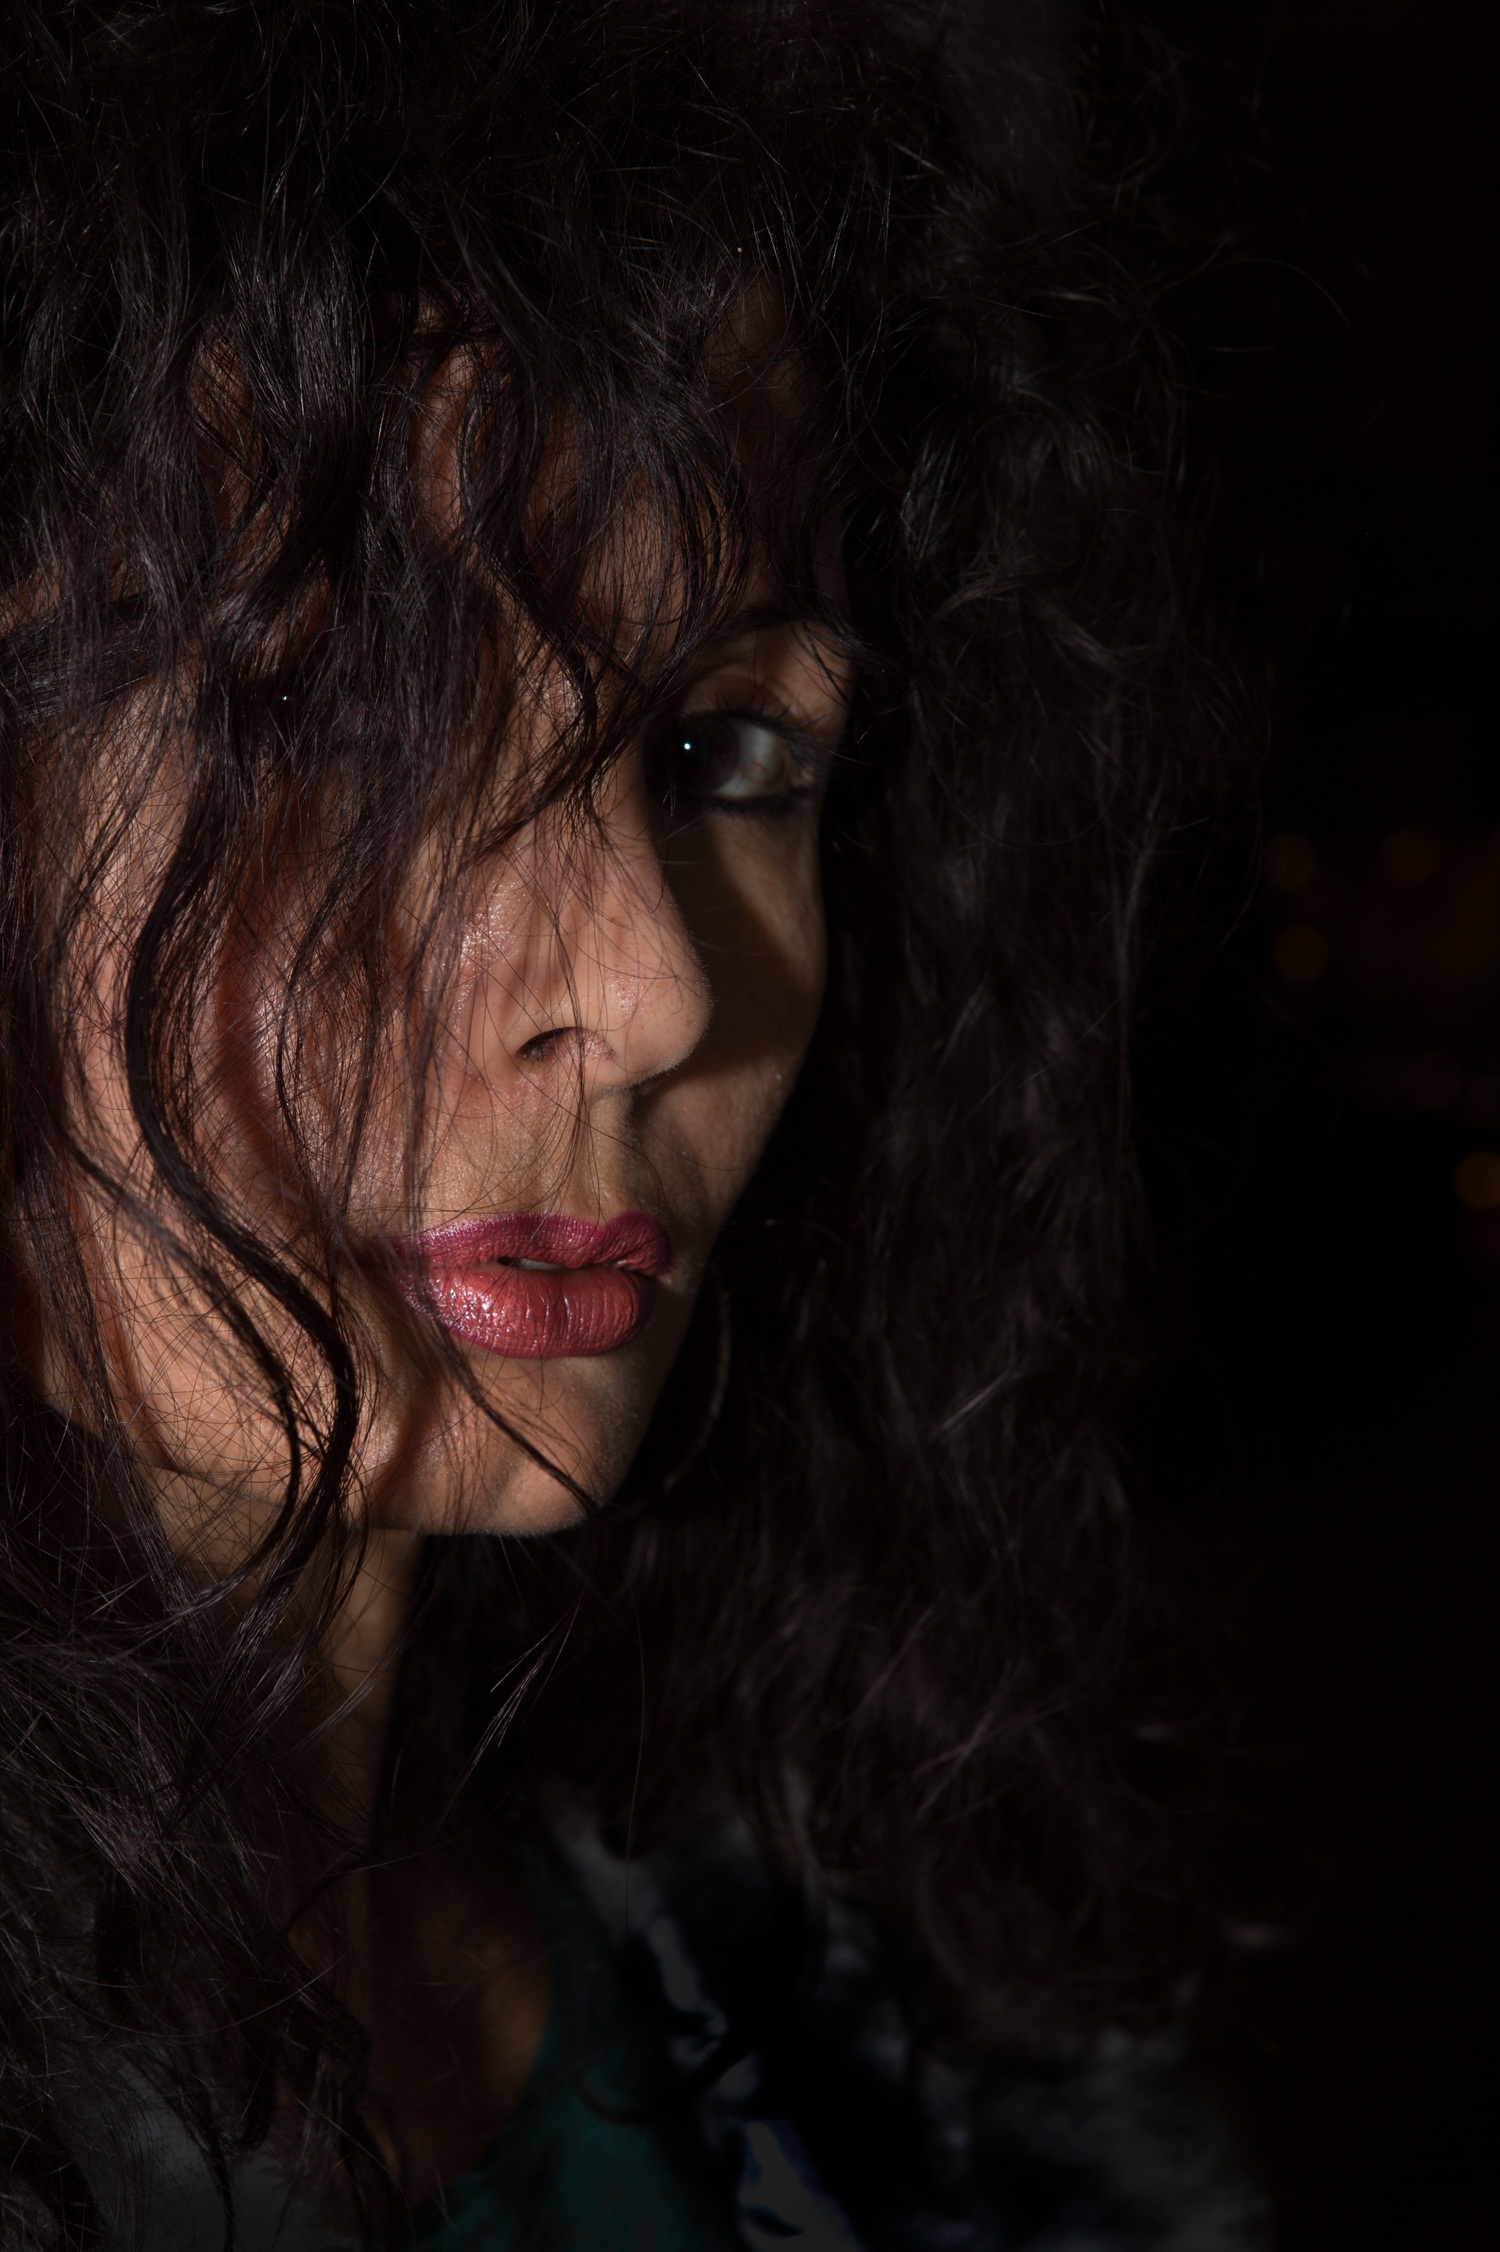
woman, female, portrait, model, human, darkness, face, eye, head, sensual, photo shoot, brown hair, fictional character, portrait photography